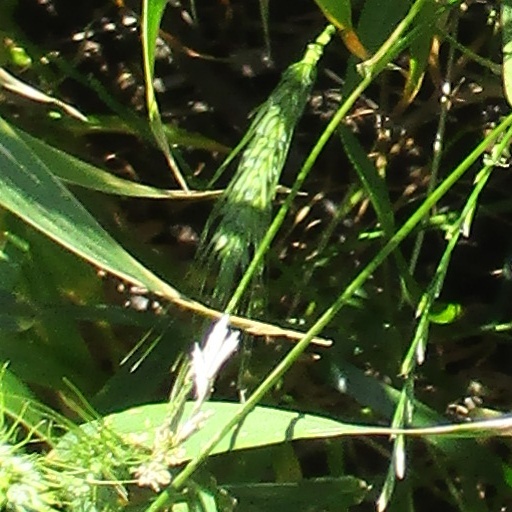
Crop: wheat